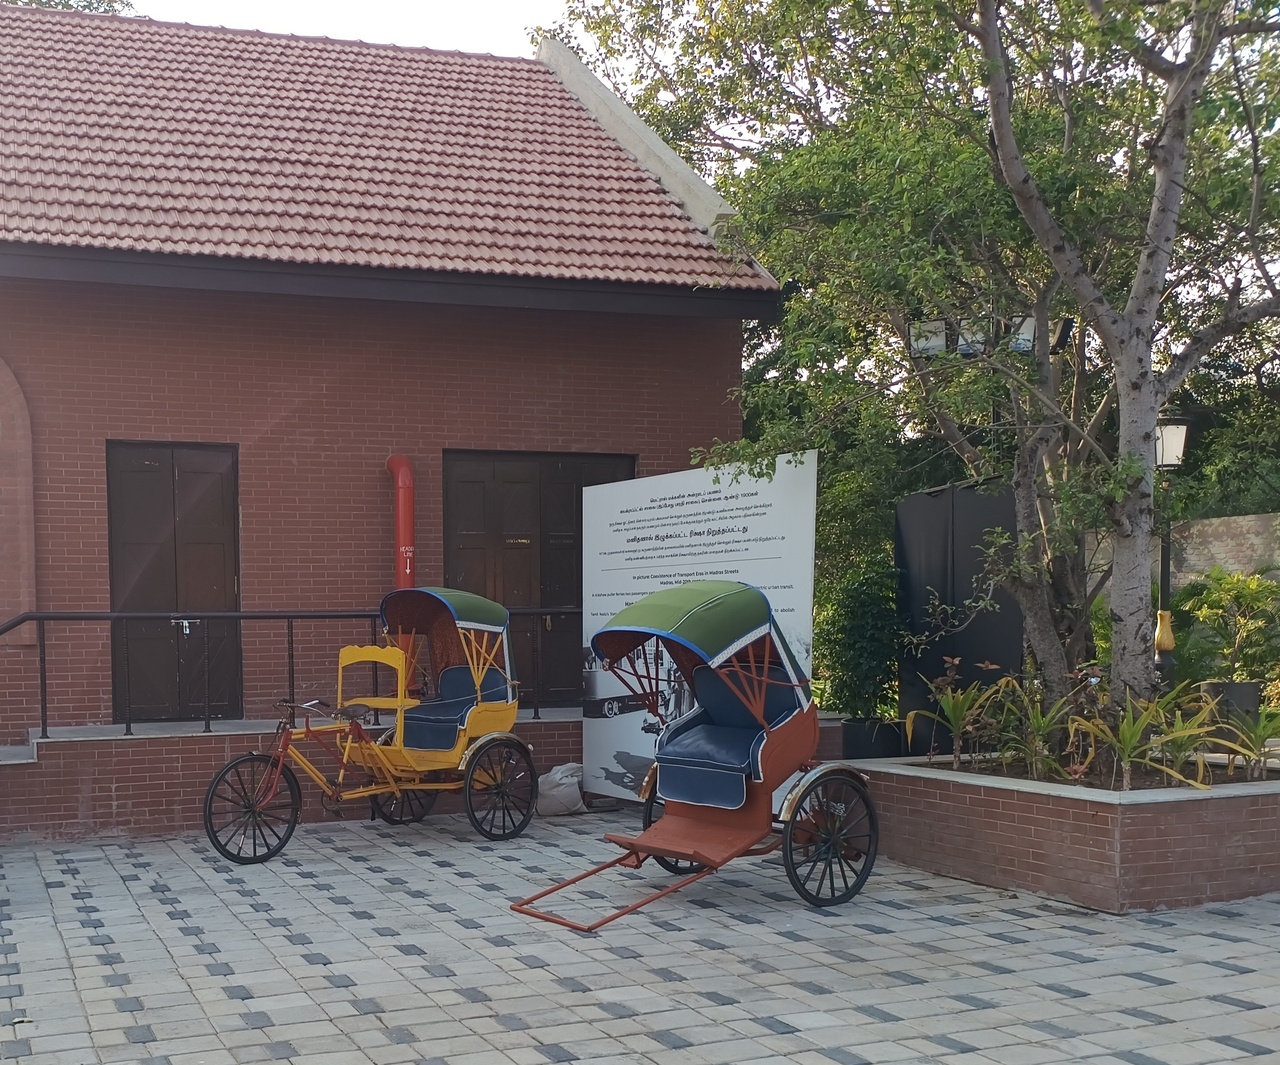
Three wheeled pedaled rickshaws introduced in place of hand pulled rickshaws which plied in the past in Chennai city(erstwhile Madras)